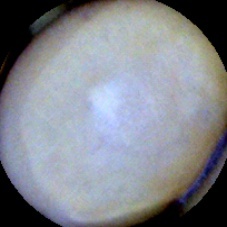
Label: Intact